Madrid

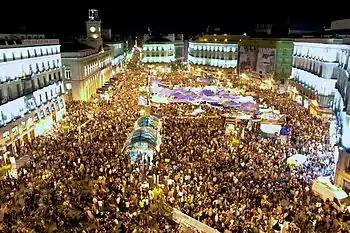
2011 Anti-austerity protests in the Puerta del Sol

A staple of post-war Madrid ("Madrid de la posguerra") was the widespread use of ration coupons. Meat and fish consumption was scarce, resulting in high mortality due to malnutrition. Due to Madrid's history as a left-wing stronghold, the right-wing victors considered moving the capital elsewhere (most notably to Seville), but such plans were never implemented. The Franco regime instead emphasized the city's history as the capital of formerly imperial Spain.